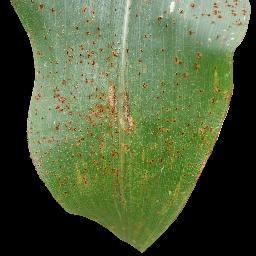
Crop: corn
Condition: (maize)_common_rust